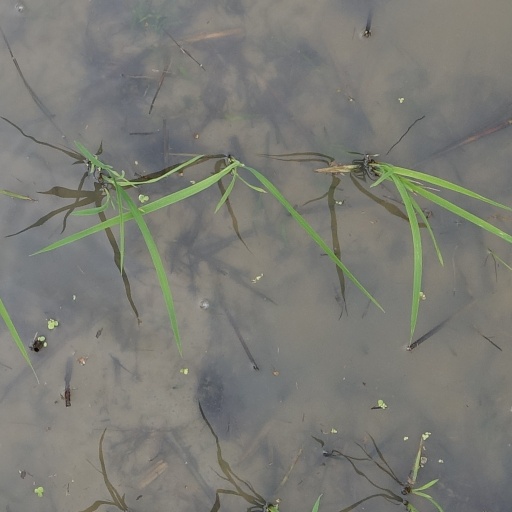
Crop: rice